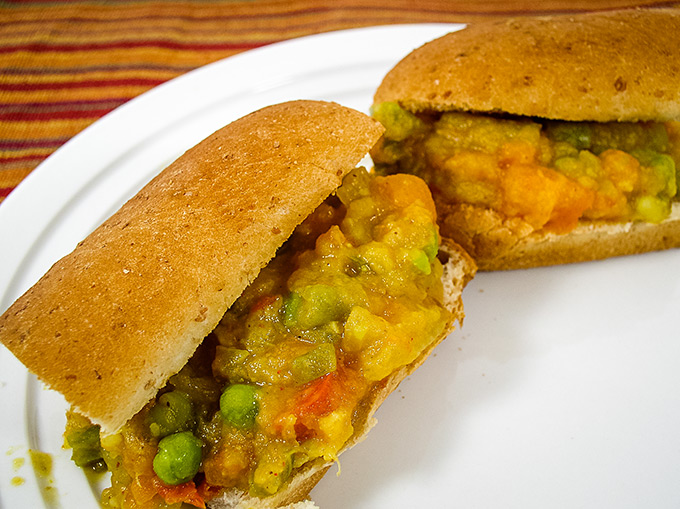
Dish: pav_bhaji